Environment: real
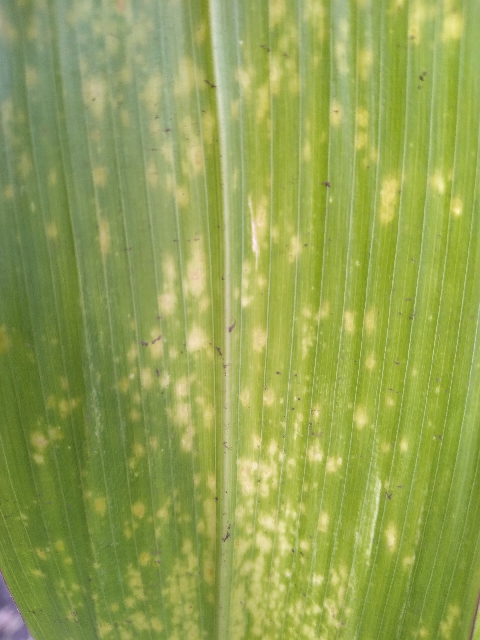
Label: lethal_necrosis